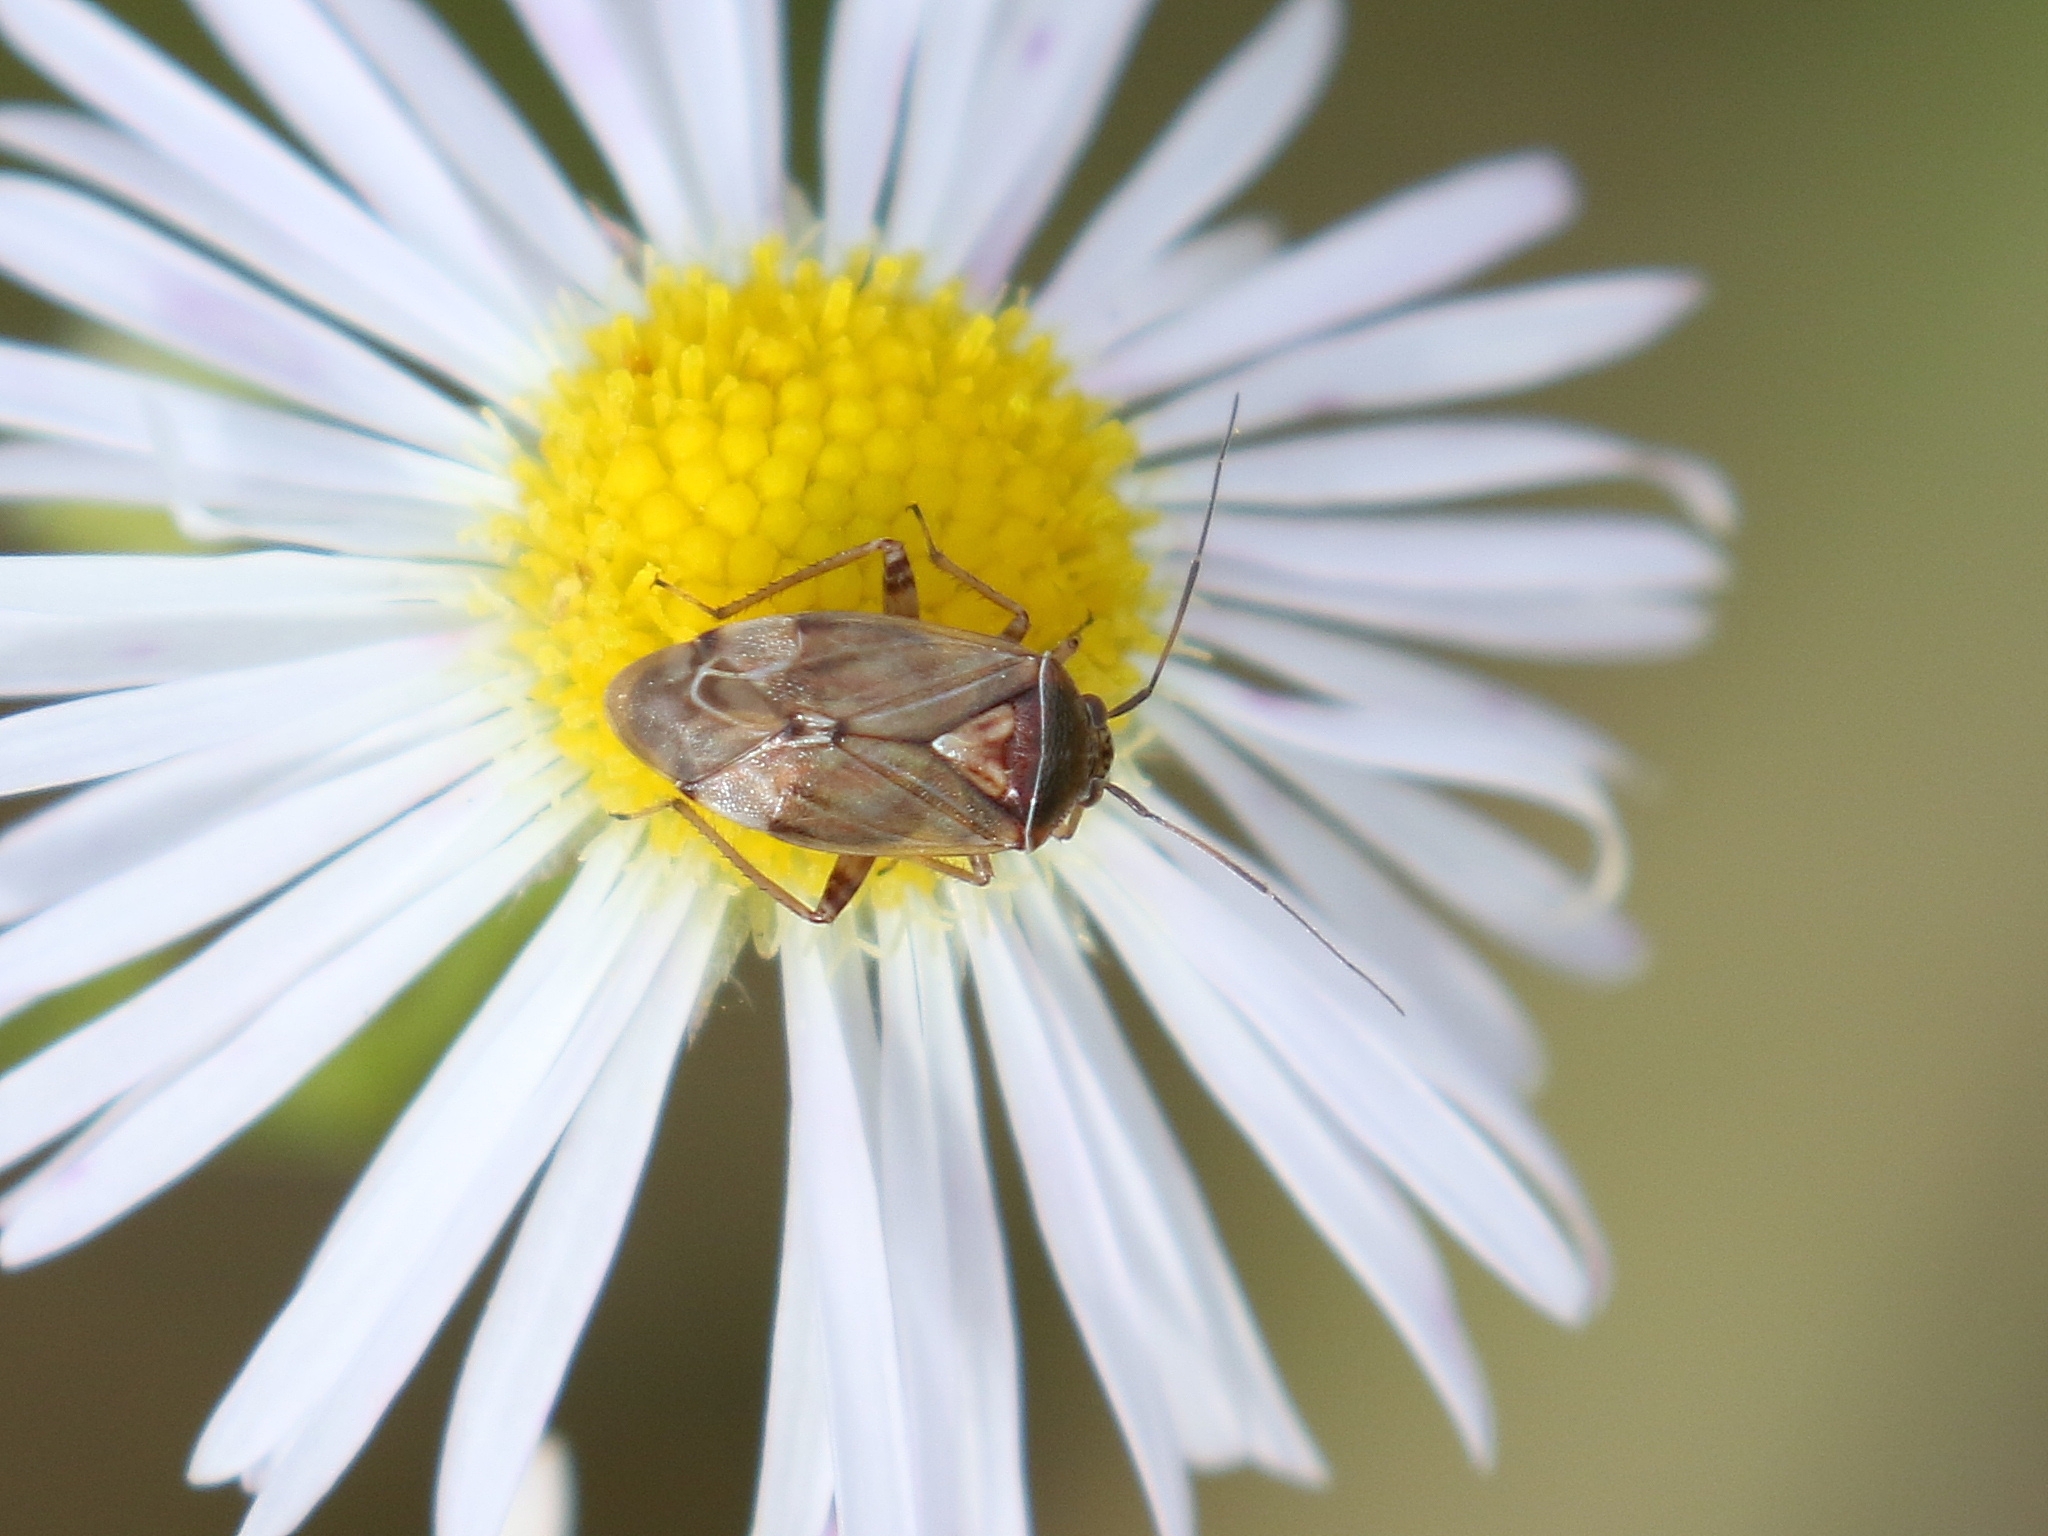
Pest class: lygus_bug